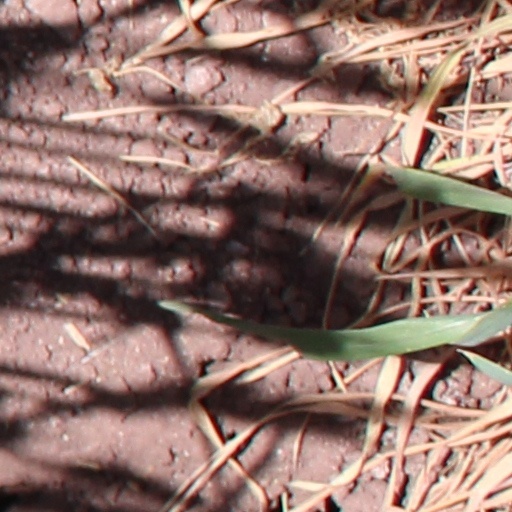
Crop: wheat